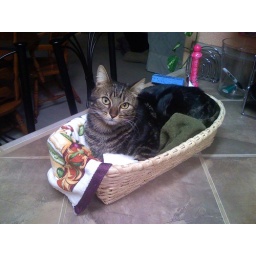
Only a cat could make sitting in a wicker basket look regal.